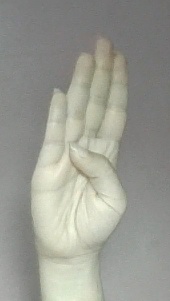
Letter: kaaf